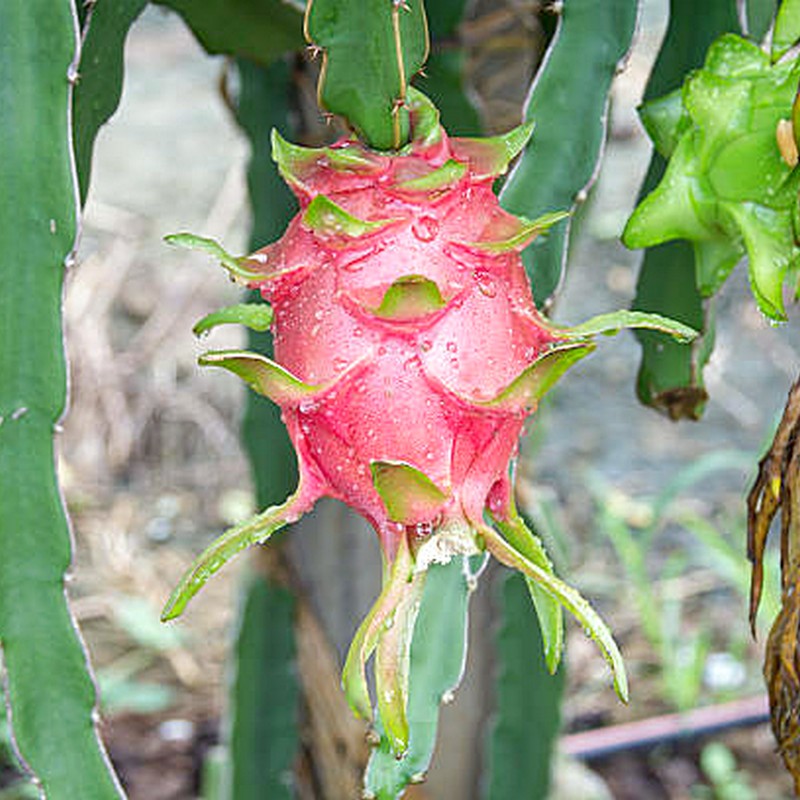
Label: Fresh Dragon Fruit